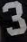
Number: 3